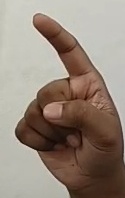
ASL sign: Z